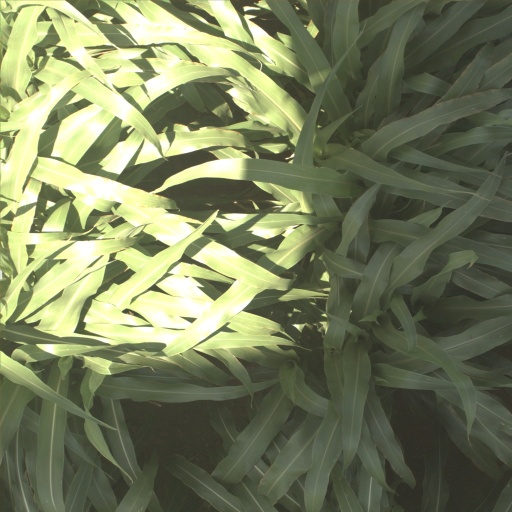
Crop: sorghum